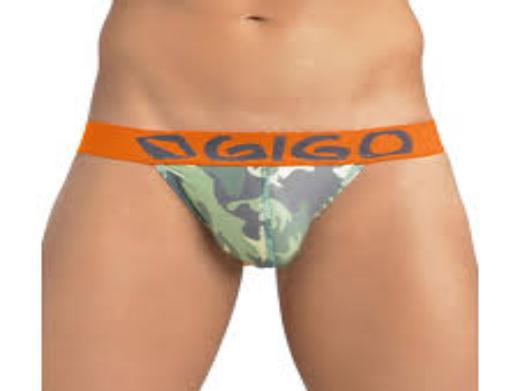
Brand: gigo
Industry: Clothes